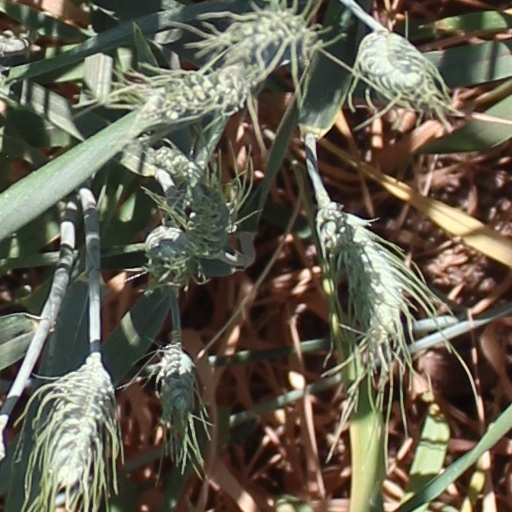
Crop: wheat